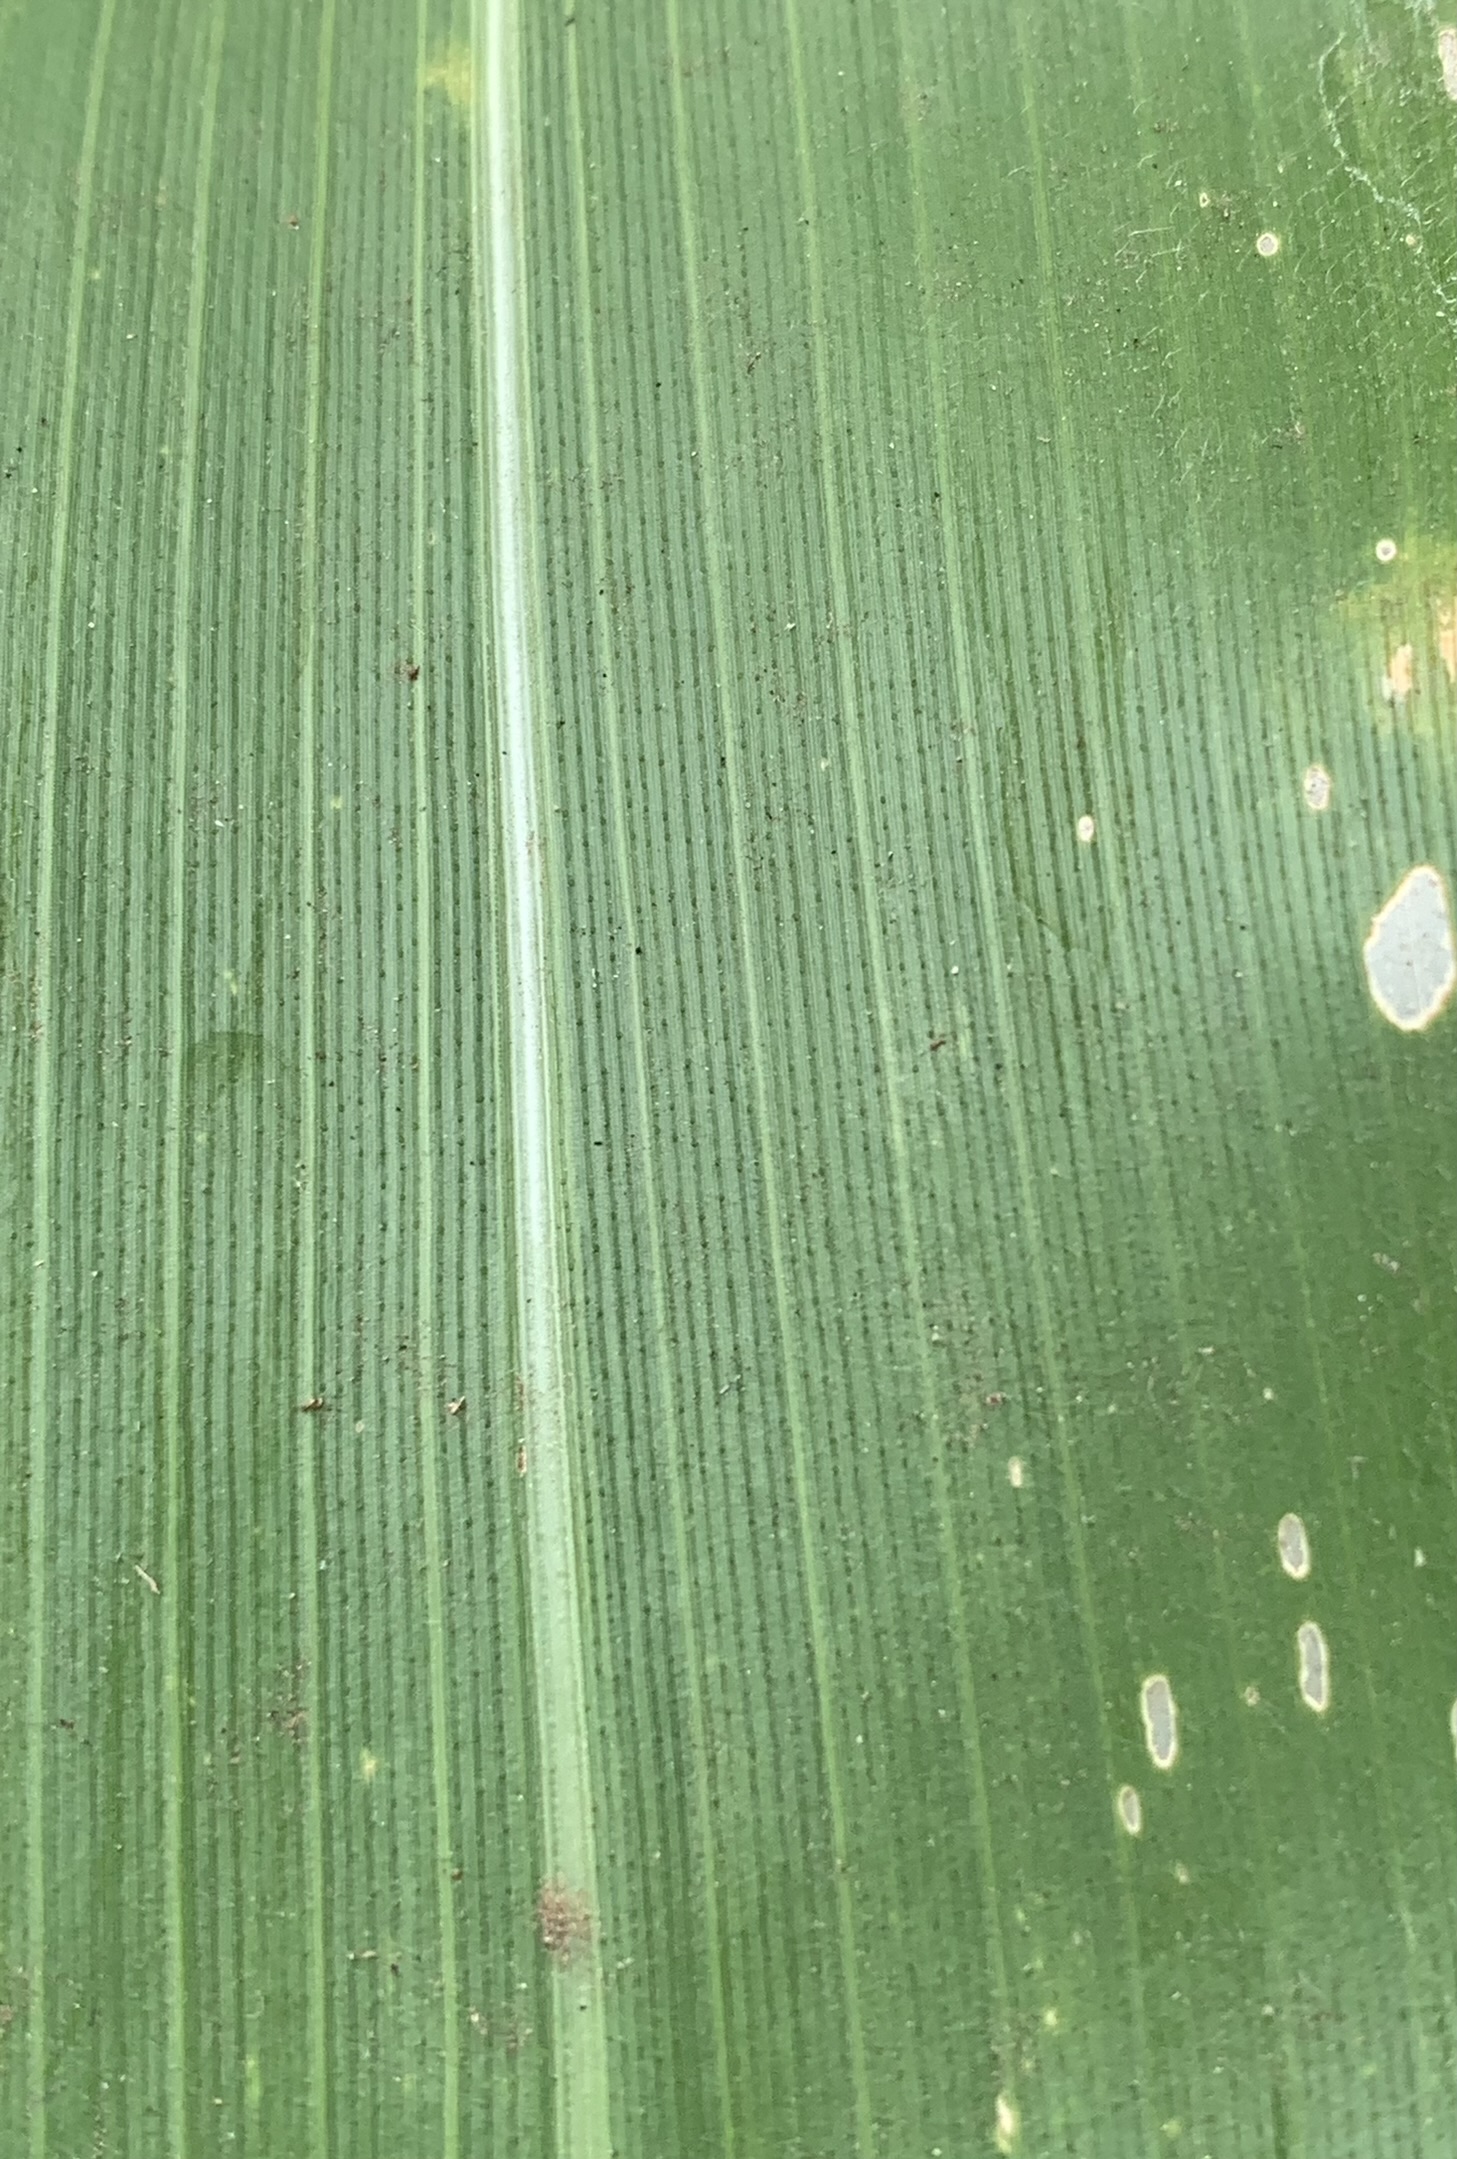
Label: Healthy